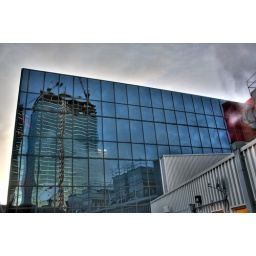
RBC Centre construction reflecting from the top floor of the CBC building in downtown Toronto.